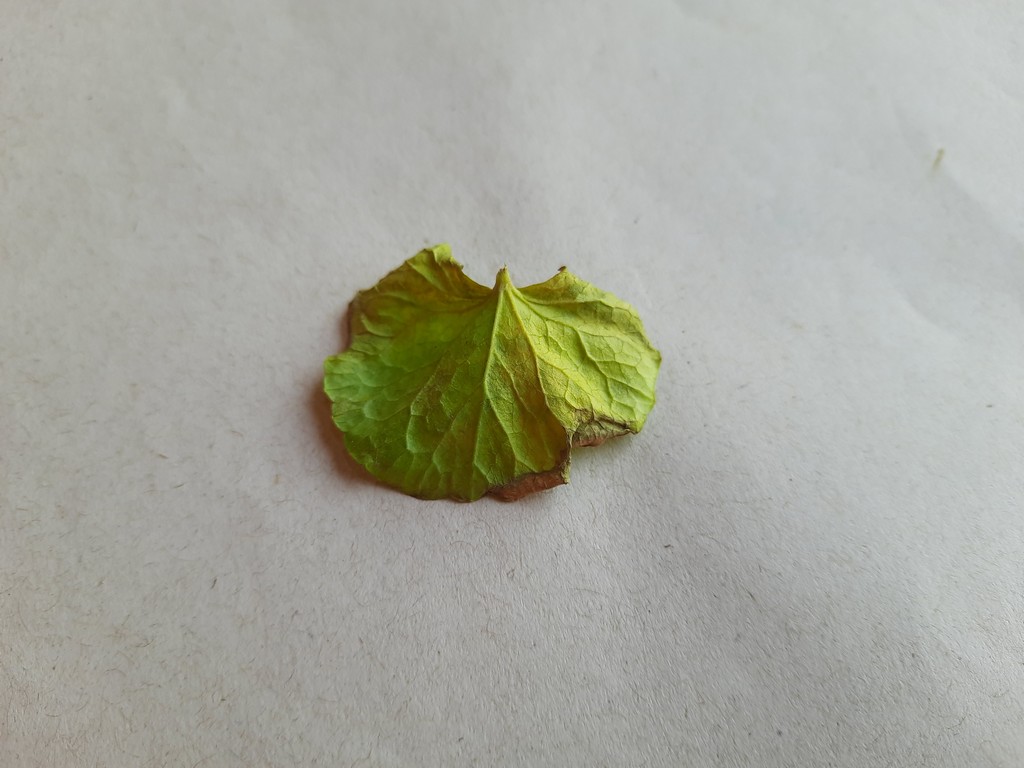
Label: Unhealthy